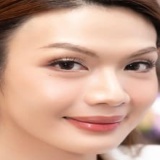
ca sĩ Luna Đào